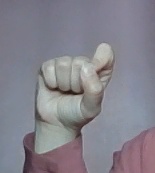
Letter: fa